Alexandru Candiano-Popescu

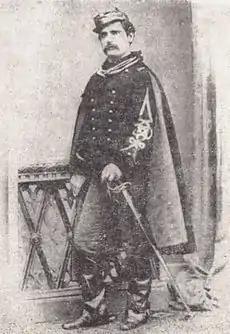
Candiano-Popescu, ca. 1866

Alexandru Candiano-Popescu (January 27, 1841 – June 25, 1901) was a Romanian army general, lawyer, journalist, and poet, best known for his role in the "Republic of Ploieşti" conspiracy.